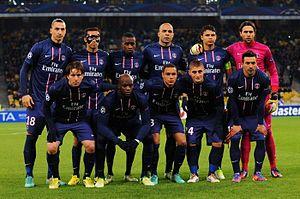
Le Paris Saint-Germain Football Club est un club de football professionnel français basé à Paris et fondé en 1970. Cet article retrace l'historique des campagnes européennes du PSG depuis sa fondation et sa première participation à une compétition européenne en 1982.